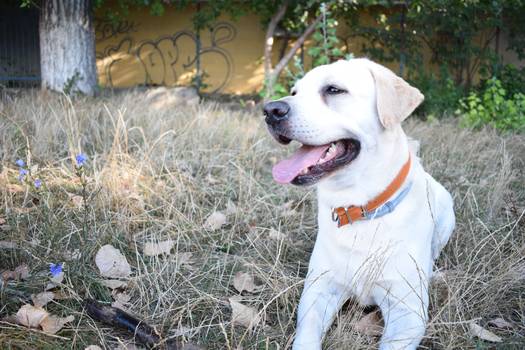
Label: No Watermark